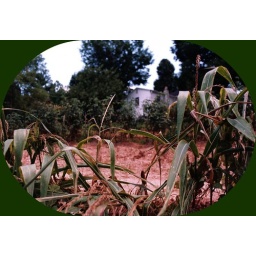
this is my grands house in the blue ridge, where my heart is.